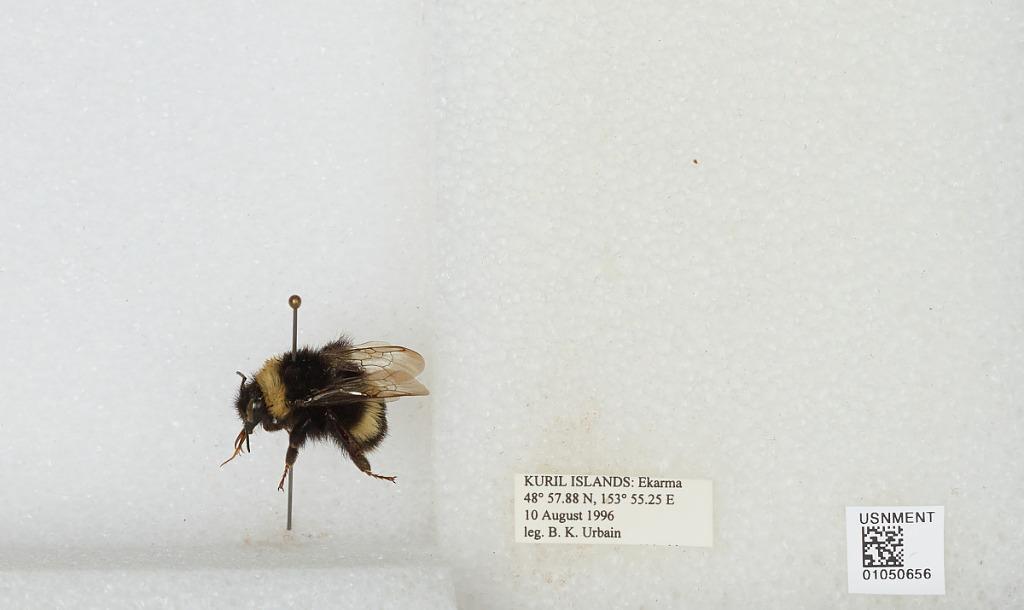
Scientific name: Bombus sp.
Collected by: B. Urbain
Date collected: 1996-8-10
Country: Russia
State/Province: Sakhalin
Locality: Ekarma, Kuril Islands
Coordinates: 48.9647, 153.921